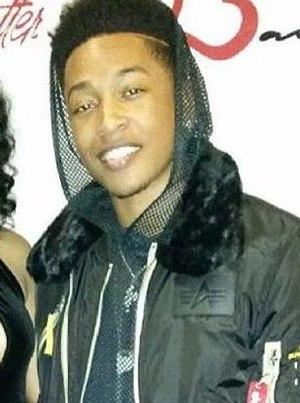
The Last Summer est une comédie romantique américaine sortie en 2019, réalisée par William Bindley à partir d'un scénario qu'il a coécrit avec Scott Bindley. Le film met en vedette K.J. Apa, Jacob Latimore, Maia Mitchell et Tyler Posey.
Jacob Latimore est un chanteur, danseur et acteur américain.